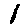
Label: 1